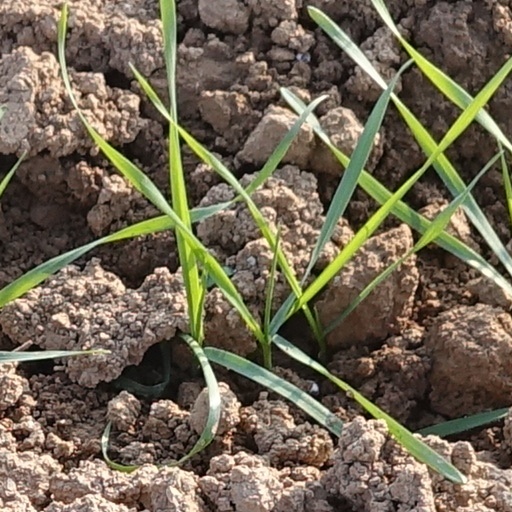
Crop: wheat